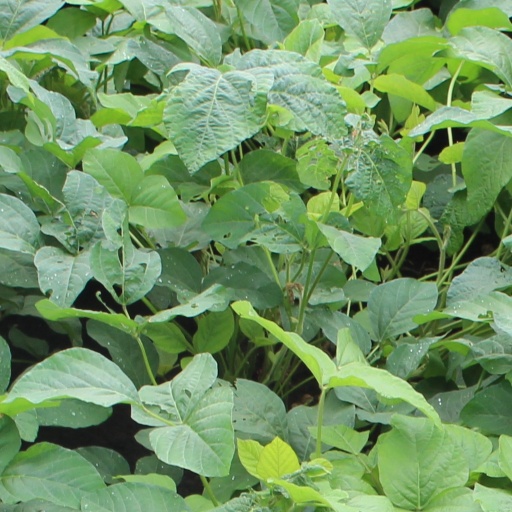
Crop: soybean